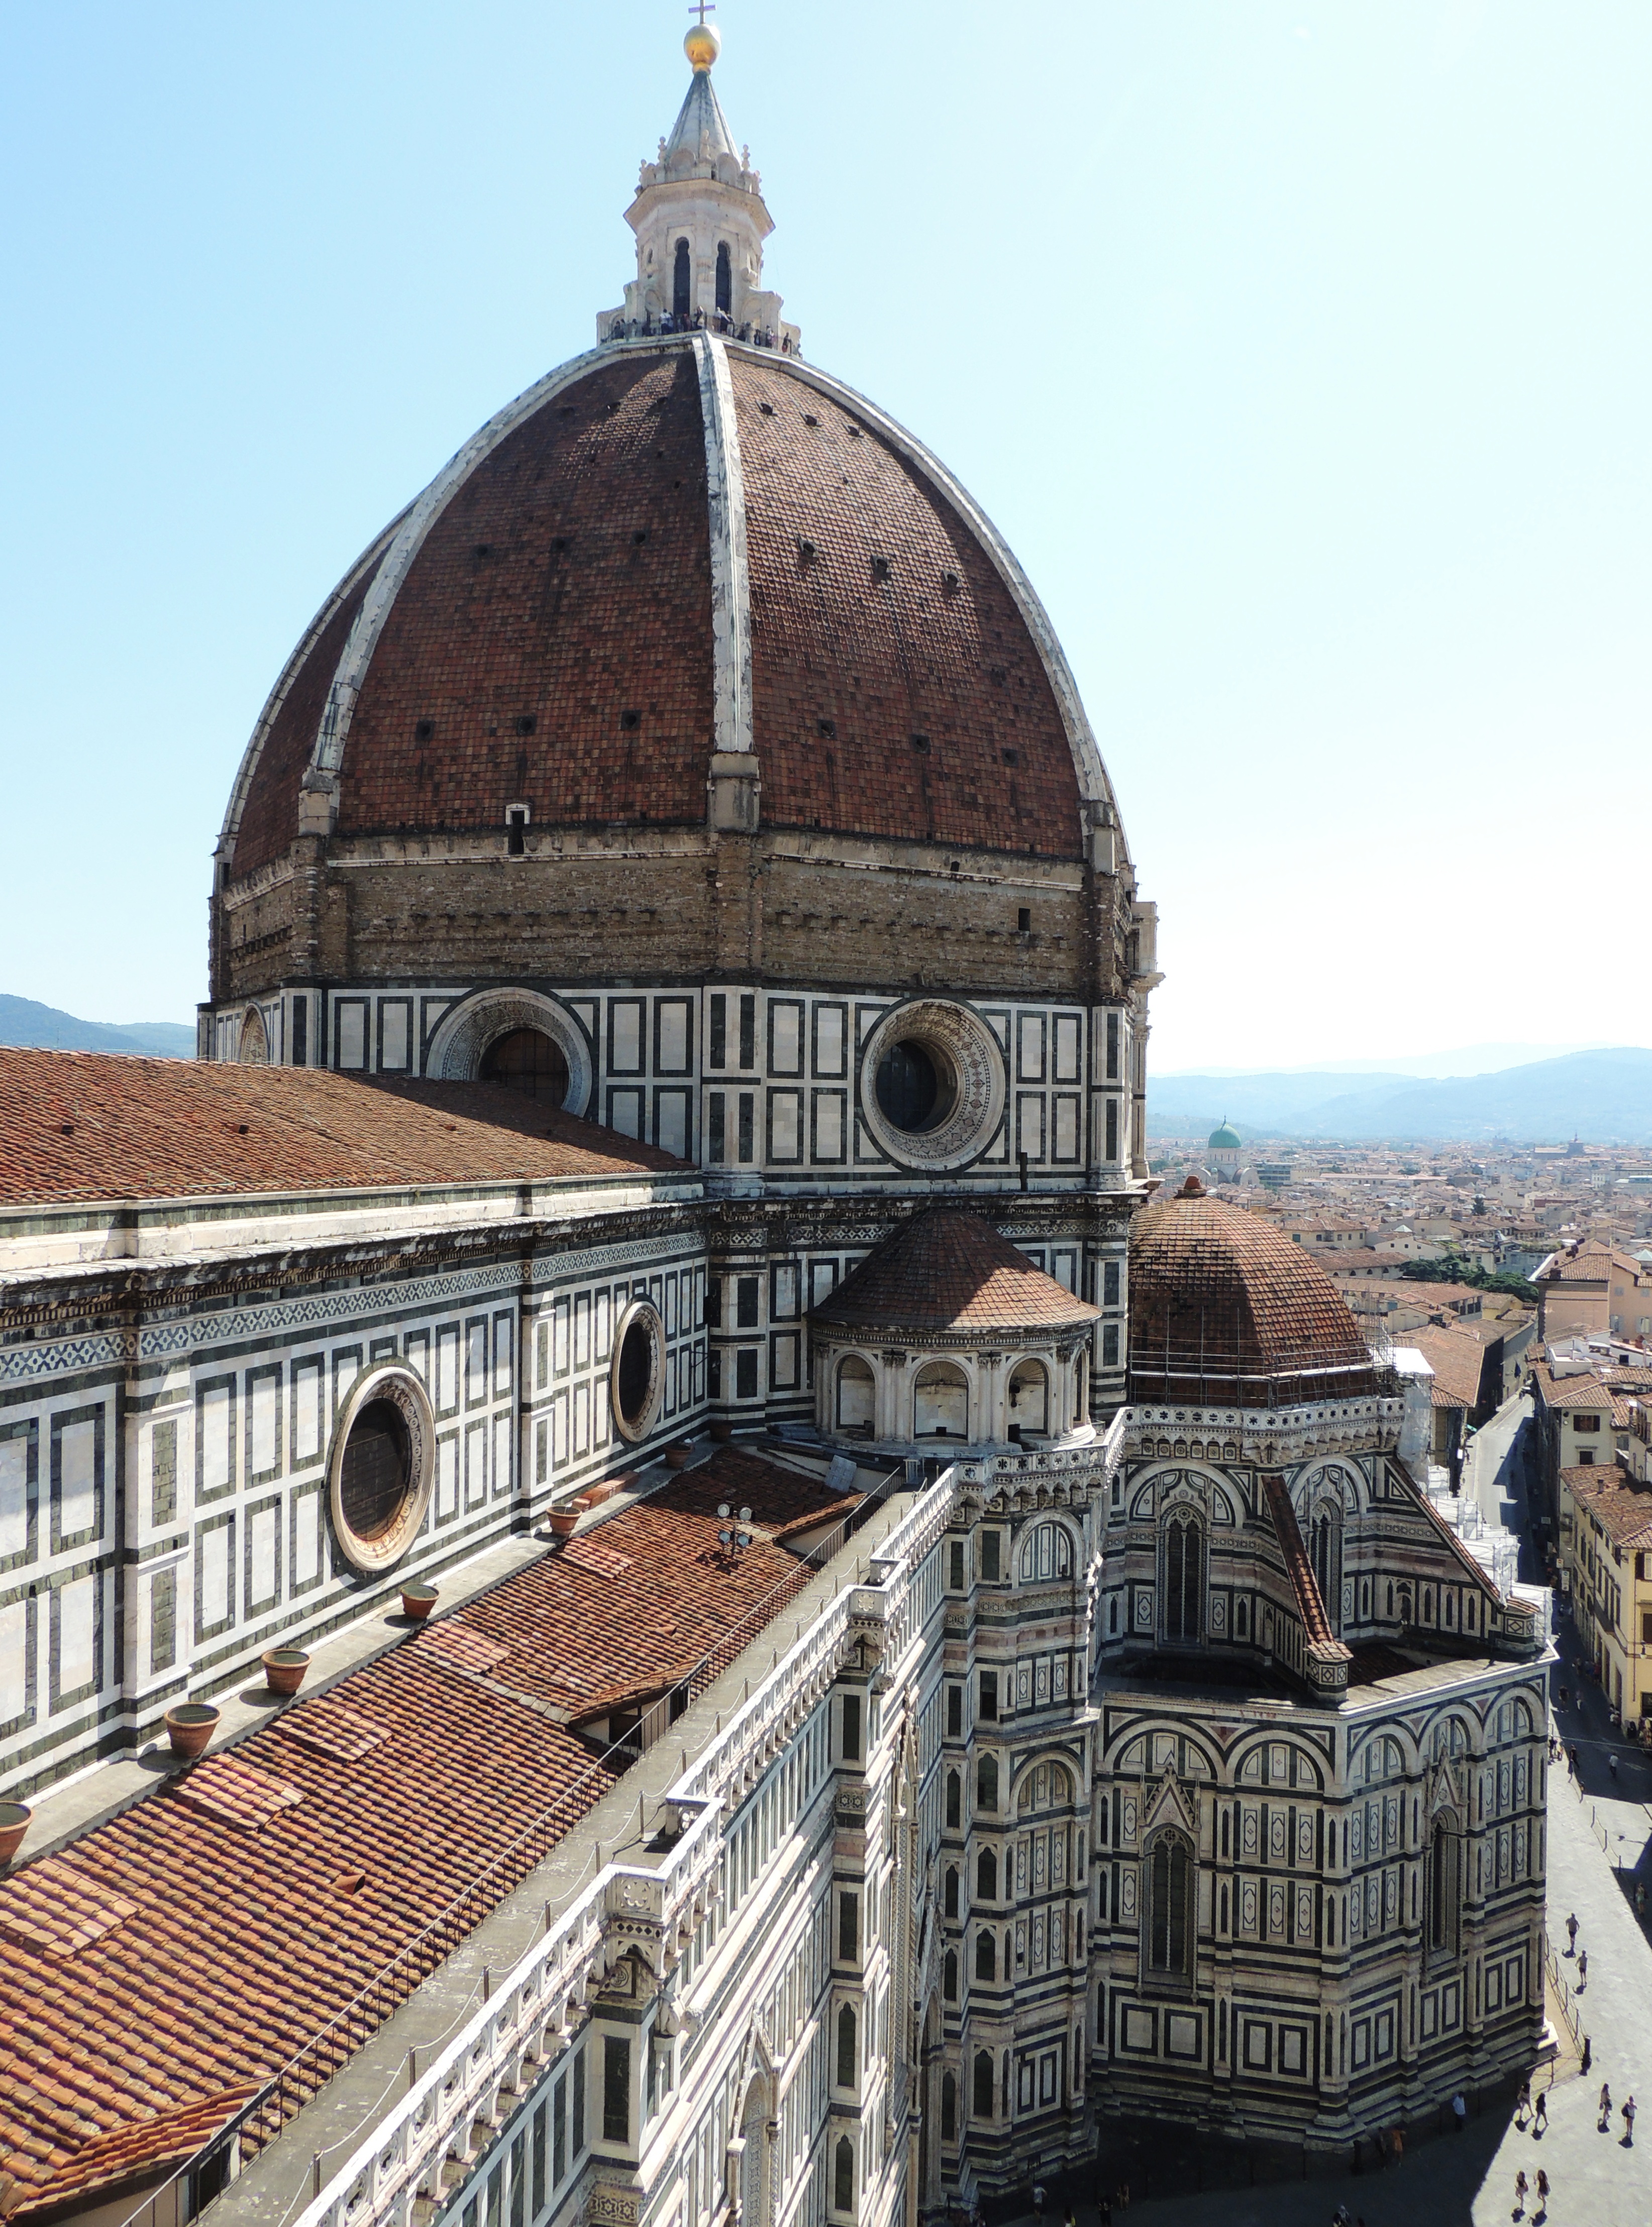
building, landmark, church, cathedral, place of worship, synagogue, basilica, dome, historic site, ancient history, byzantine architecture